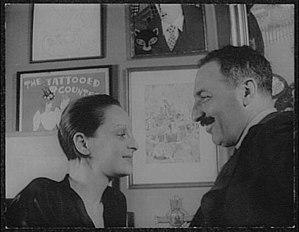
Blanche Wolf Knopf est la co-fondatrice en 1915 avec son mari Alfred A. Knopf Sr., et la présidente, de la maison d'édition Alfred A. Knopf, Inc.. Elle a été particulièrement influente dans la publication de littérature européenne et latino-américaine aux États-Unis.